Bishan MRT station

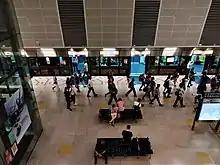
Art Seats "Matrix" at the CCL platforms

Bishan CCL station includes two sets of Art Seats, which are designed to provide functional pieces of artwork. Two entries, both by Lui Honfay and Yasmine Chan, were selected through the International Art Seats Design Competition in 2006.